Tony Blair

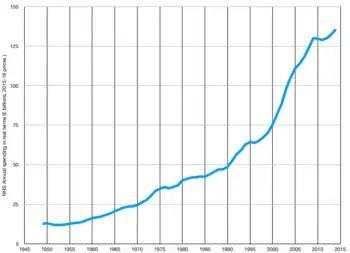
NHS spending 1948/49 to 2014/15

During his time as prime minister, Blair kept direct taxes low, while raising indirect taxation; invested a significant amount in Human capital; introduced a National Minimum Wage and some new employment rights (while keeping Margaret Thatcher's trade union reforms). He introduced substantial market-based reforms in the education and health sectors; introduced student tuition fees; introduced a welfare to work scheme and sought to reduce certain categories of welfare payments. He did not reverse the privatisation of the railways enacted by his predecessor John Major and instead strengthened regulation (by creating the Office of Rail Regulation) and limited fare rises to inflation +1%.